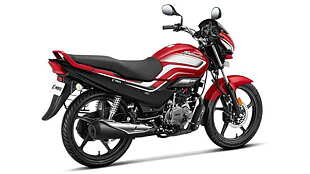
Vehicle type: Motorcycles